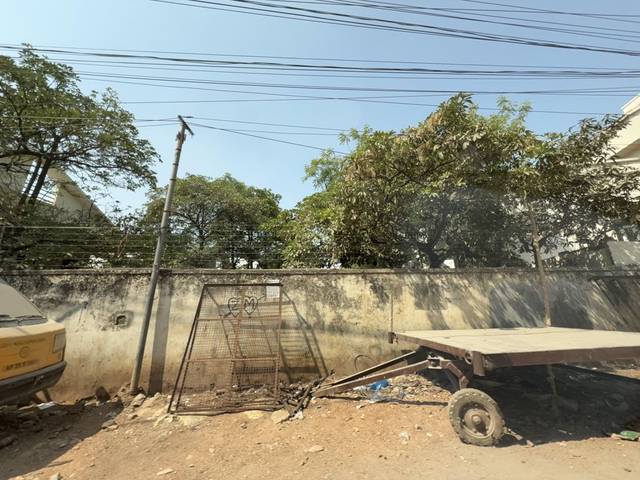
Region: India
Coordinates: 17.451, 78.369